Elizabeth May (triathlete)

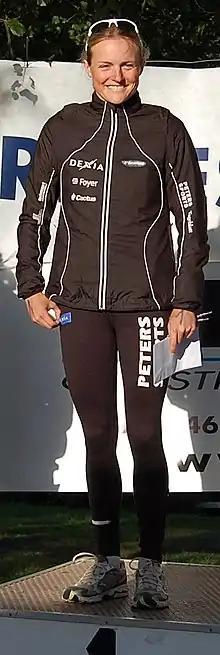
Elizabeth May on the women's overall podium of the 2007 International Weiswampach Triathlon.

Elizabeth Nicola "Liz" Holst May (born 27 July 1983 in Luxembourg City) is a female athlete from Luxembourg, who competed in triathlon from 2000 to 2013. May is a 2011 Aquathlon World Champion and is a 2009 European Championship silver medalist. May competed at the Olympic triathlon at the 2004 Summer Olympics and 2008 Summer Olympics. She finished in seventeenth place in Athens with a total time of 2:08:29.22.